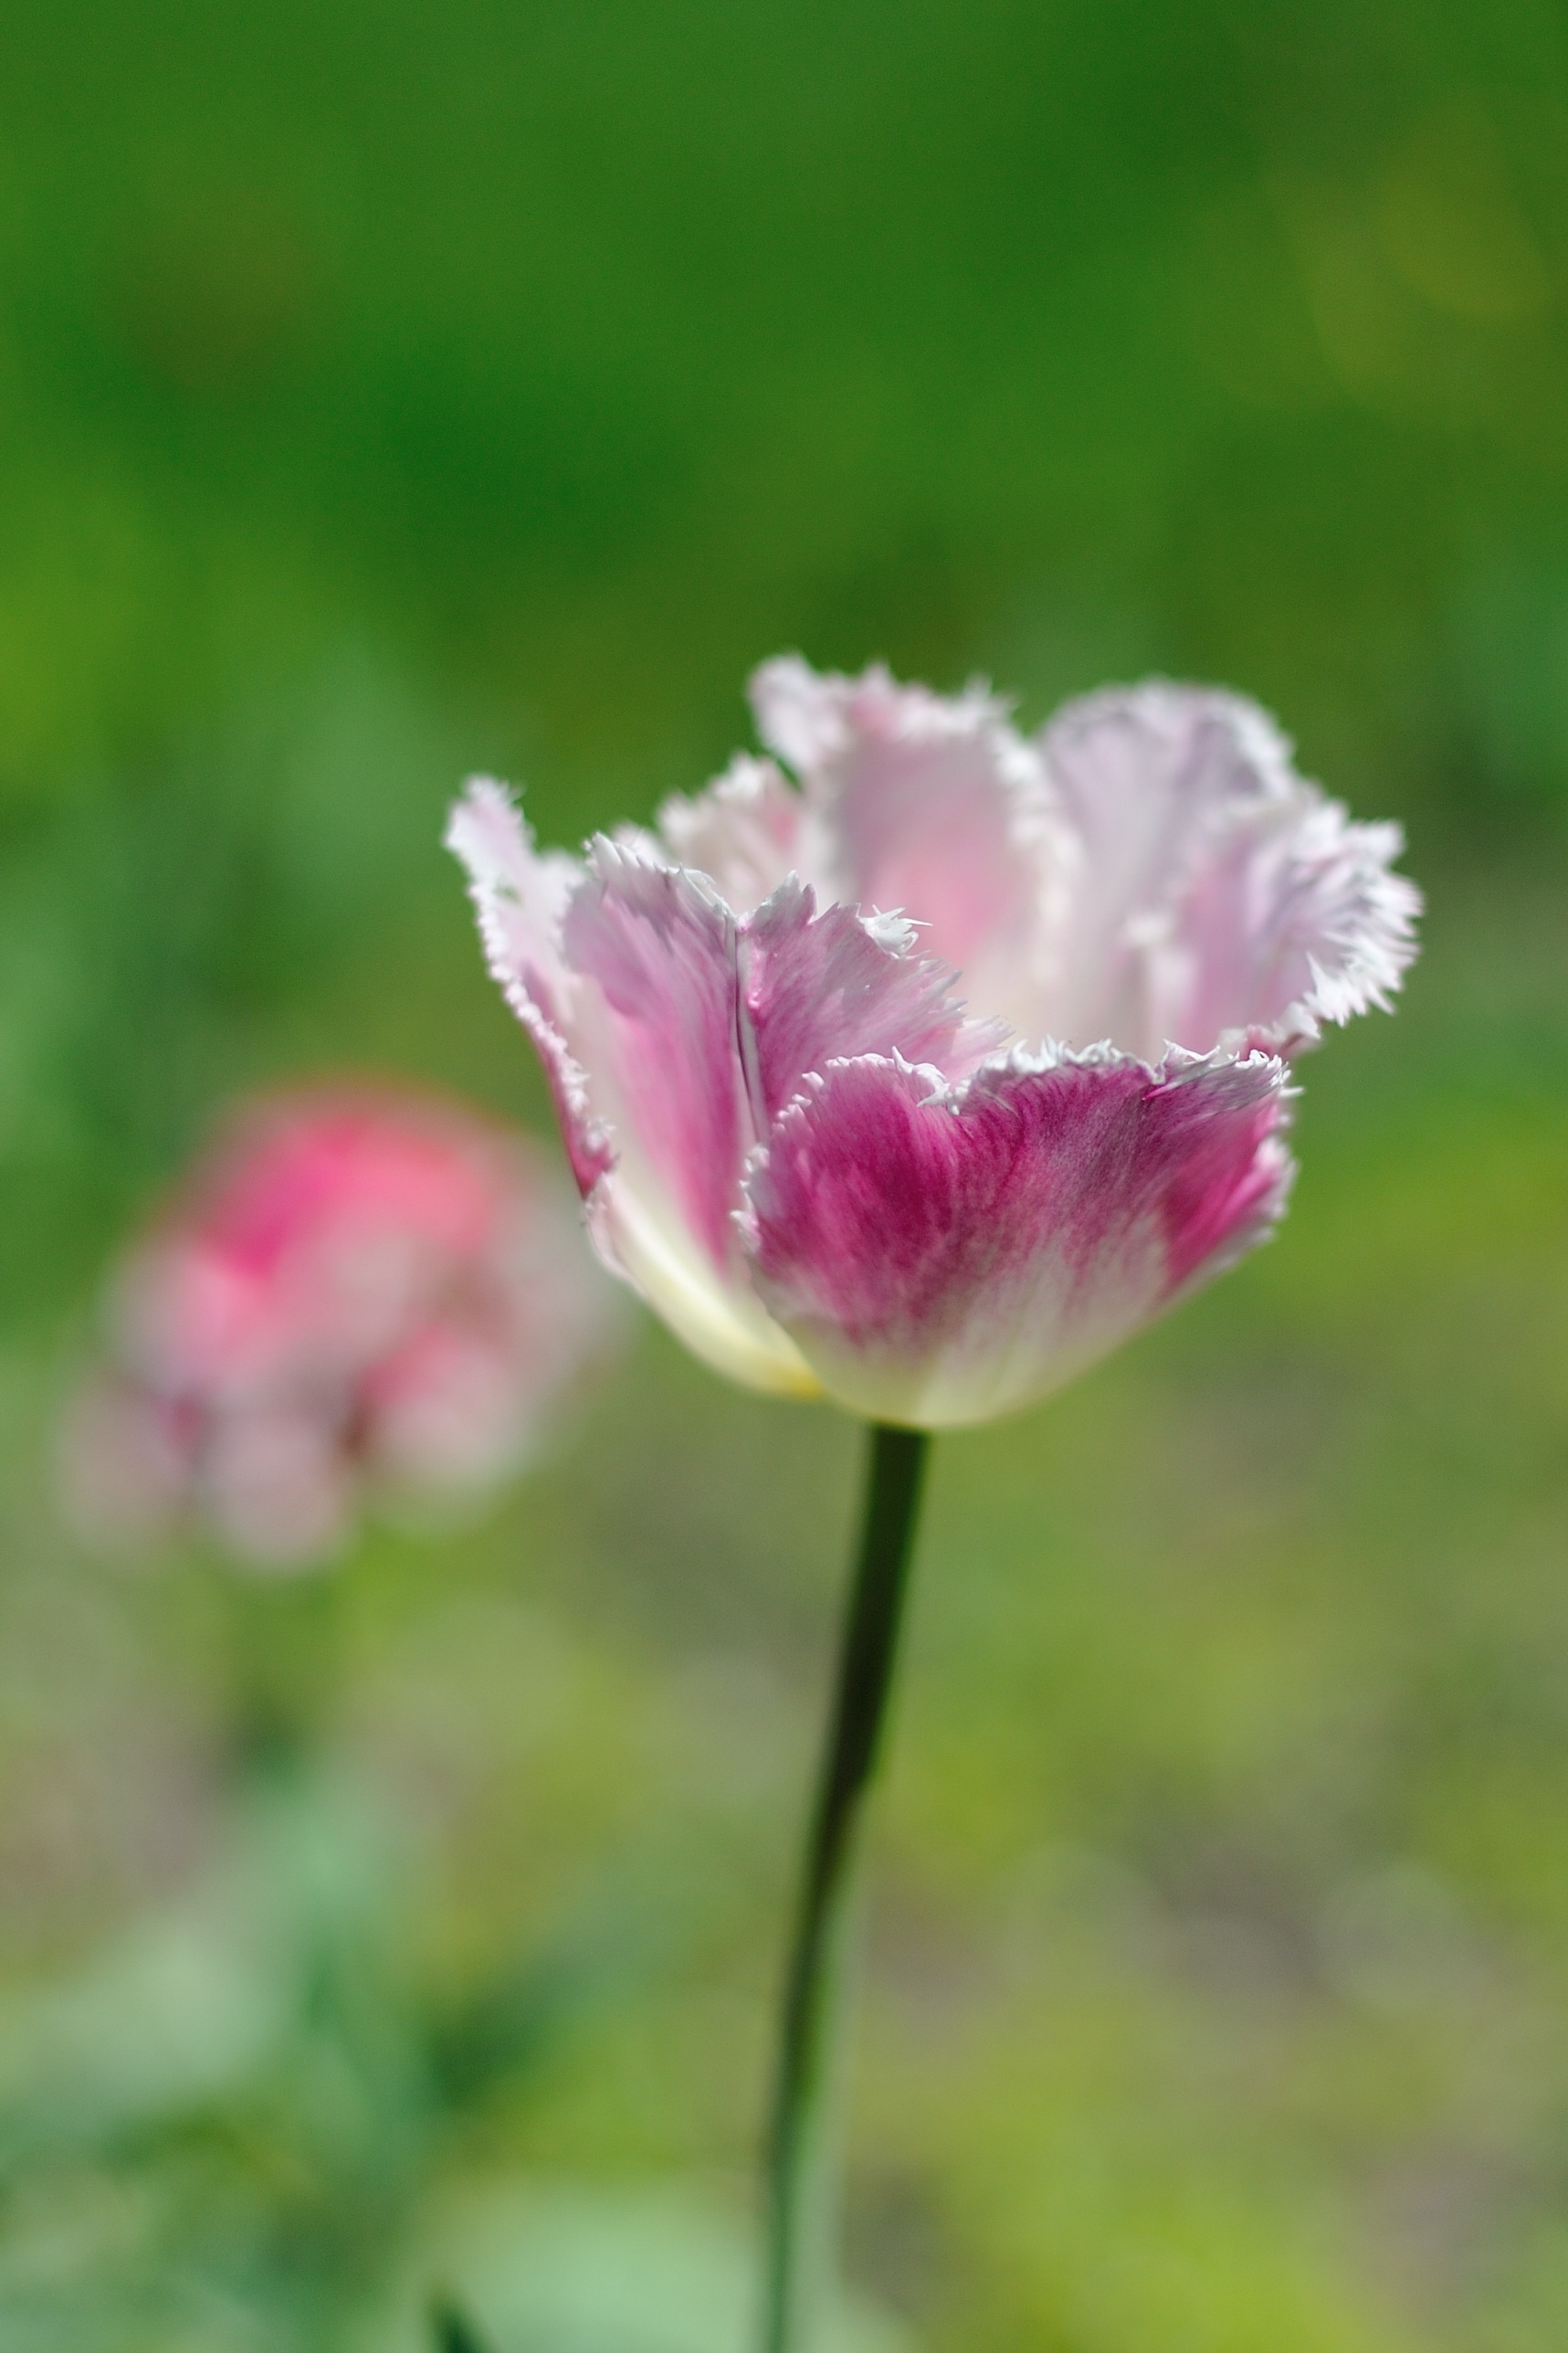
nature, blossom, plant, flower, petal, tulip, botany, flora, wildflower, flowers, poppy, bud, kiev, macro photography, flowering plant, plant stem, land plant, calochortus